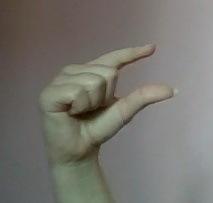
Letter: dal